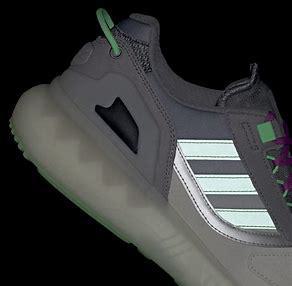
Brand: Adidas
Model: ZX 5K Boost